Yinchuan railway station

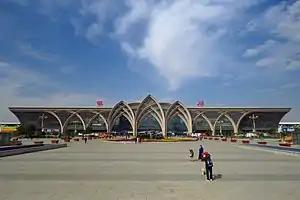

Yinchuan railway station is the main railway station of Yinchuan, the capital of China's Ningxia province.